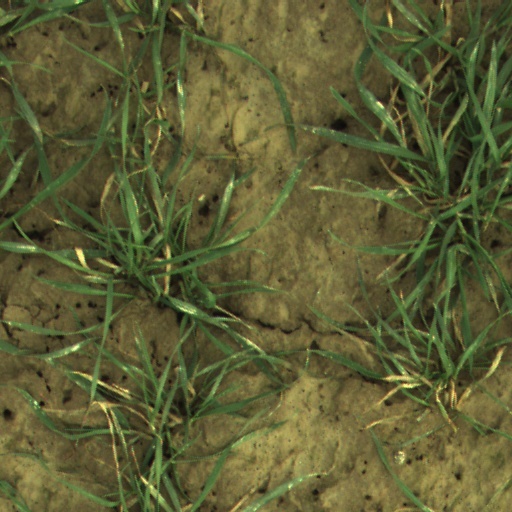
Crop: wheat